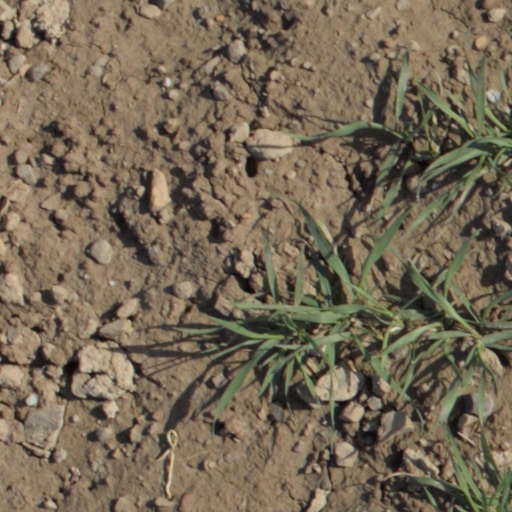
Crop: wheat